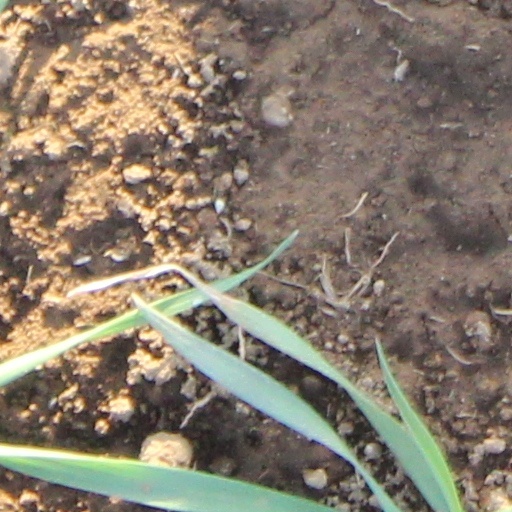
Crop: wheat